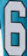
Number: 6